Graphics

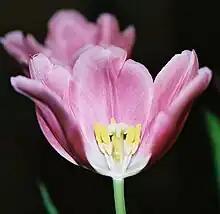
Photo

One difference between photography and other forms of graphics is that a photographer, in principle, just records a single moment in reality, with seemingly no interpretation. However, a photographer can choose the field of view and angle, and may also use other techniques, such as various lenses to choose the view or filters to change the colors. In recent times, digital photography has opened the way to an infinite number of fast, but strong, manipulations. Even in the early days of photography, there was controversy over photographs of enacted scenes that were presented as 'real life' (especially in war photography, where it can be very difficult to record the original events). Shifting the viewer's eyes ever so slightly with simple pinpricks in the negative could have a dramatic effect.